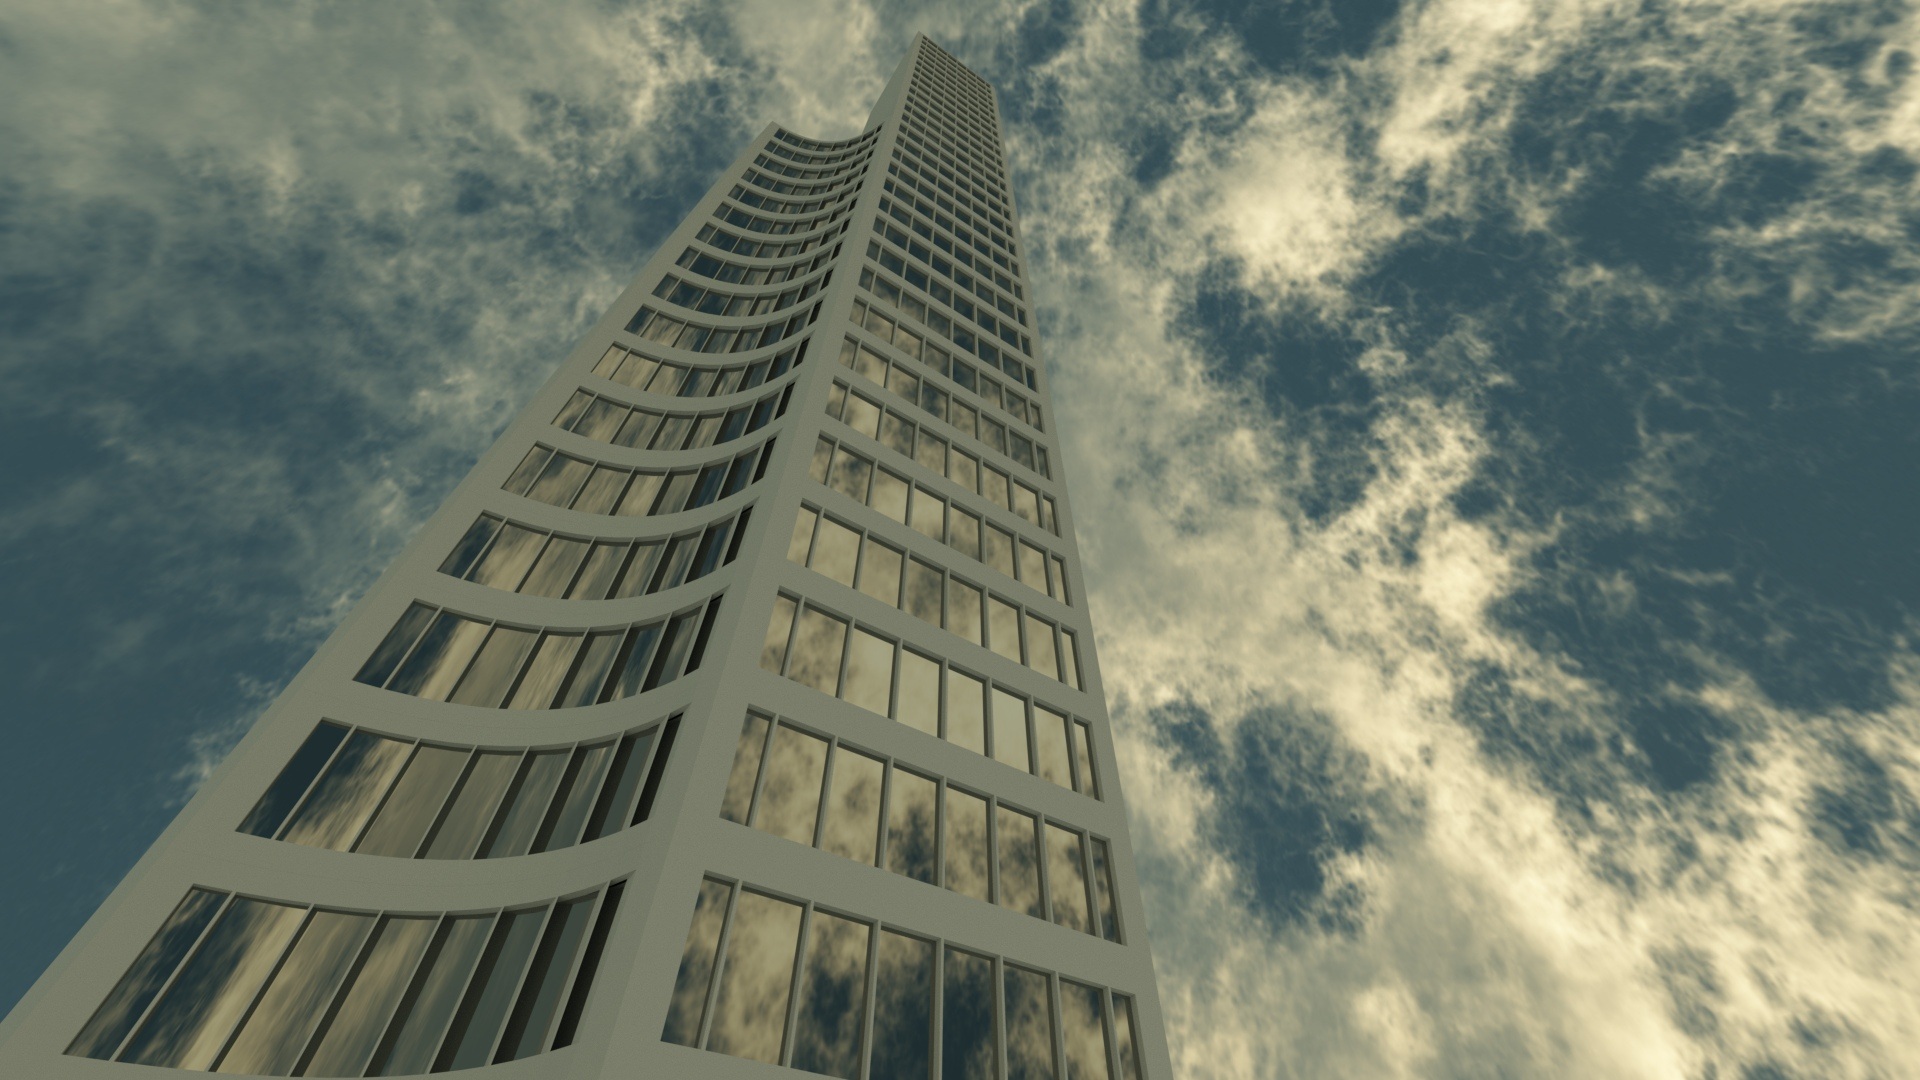
cloud, architecture, sky, sunlight, glass, building, skyscraper, cityscape, line, reflection, tower, mast, landmark, blue, tower block, spire, cement, 3d, shape, blender, atmosphere of earth